William Beard (bone collector)

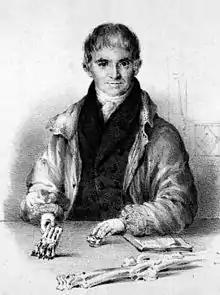
William Beard c. 1829

He received such education as the parish clerk, who was also the schoolmaster of the village, could give him. Like his father, he worked on the land. He married and bought a small estate, which he farmed himself.